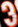
Number: 3